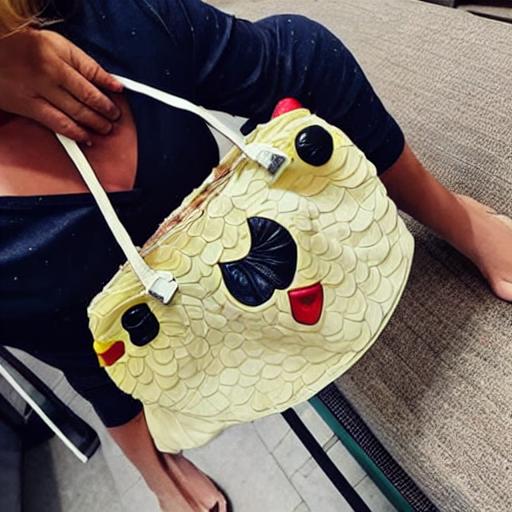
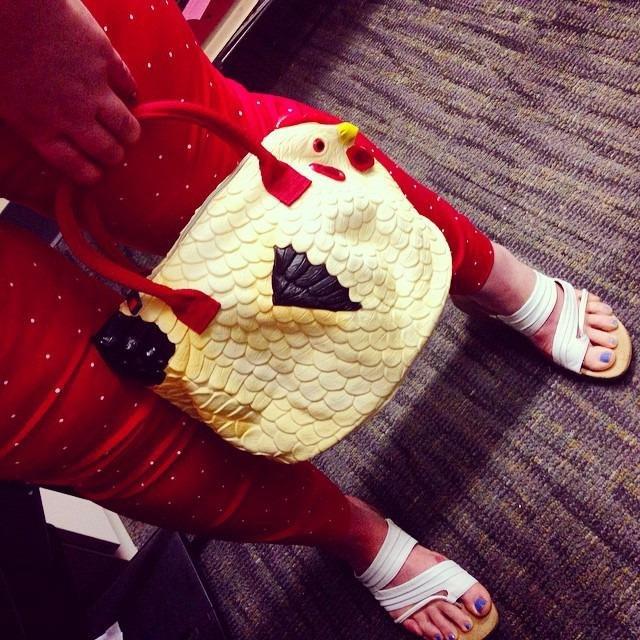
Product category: accessories_handbag
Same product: no